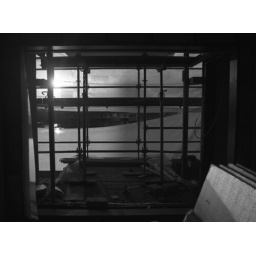
zonnige reflectie door plastic in flat in aanbouw in Hoogezand.